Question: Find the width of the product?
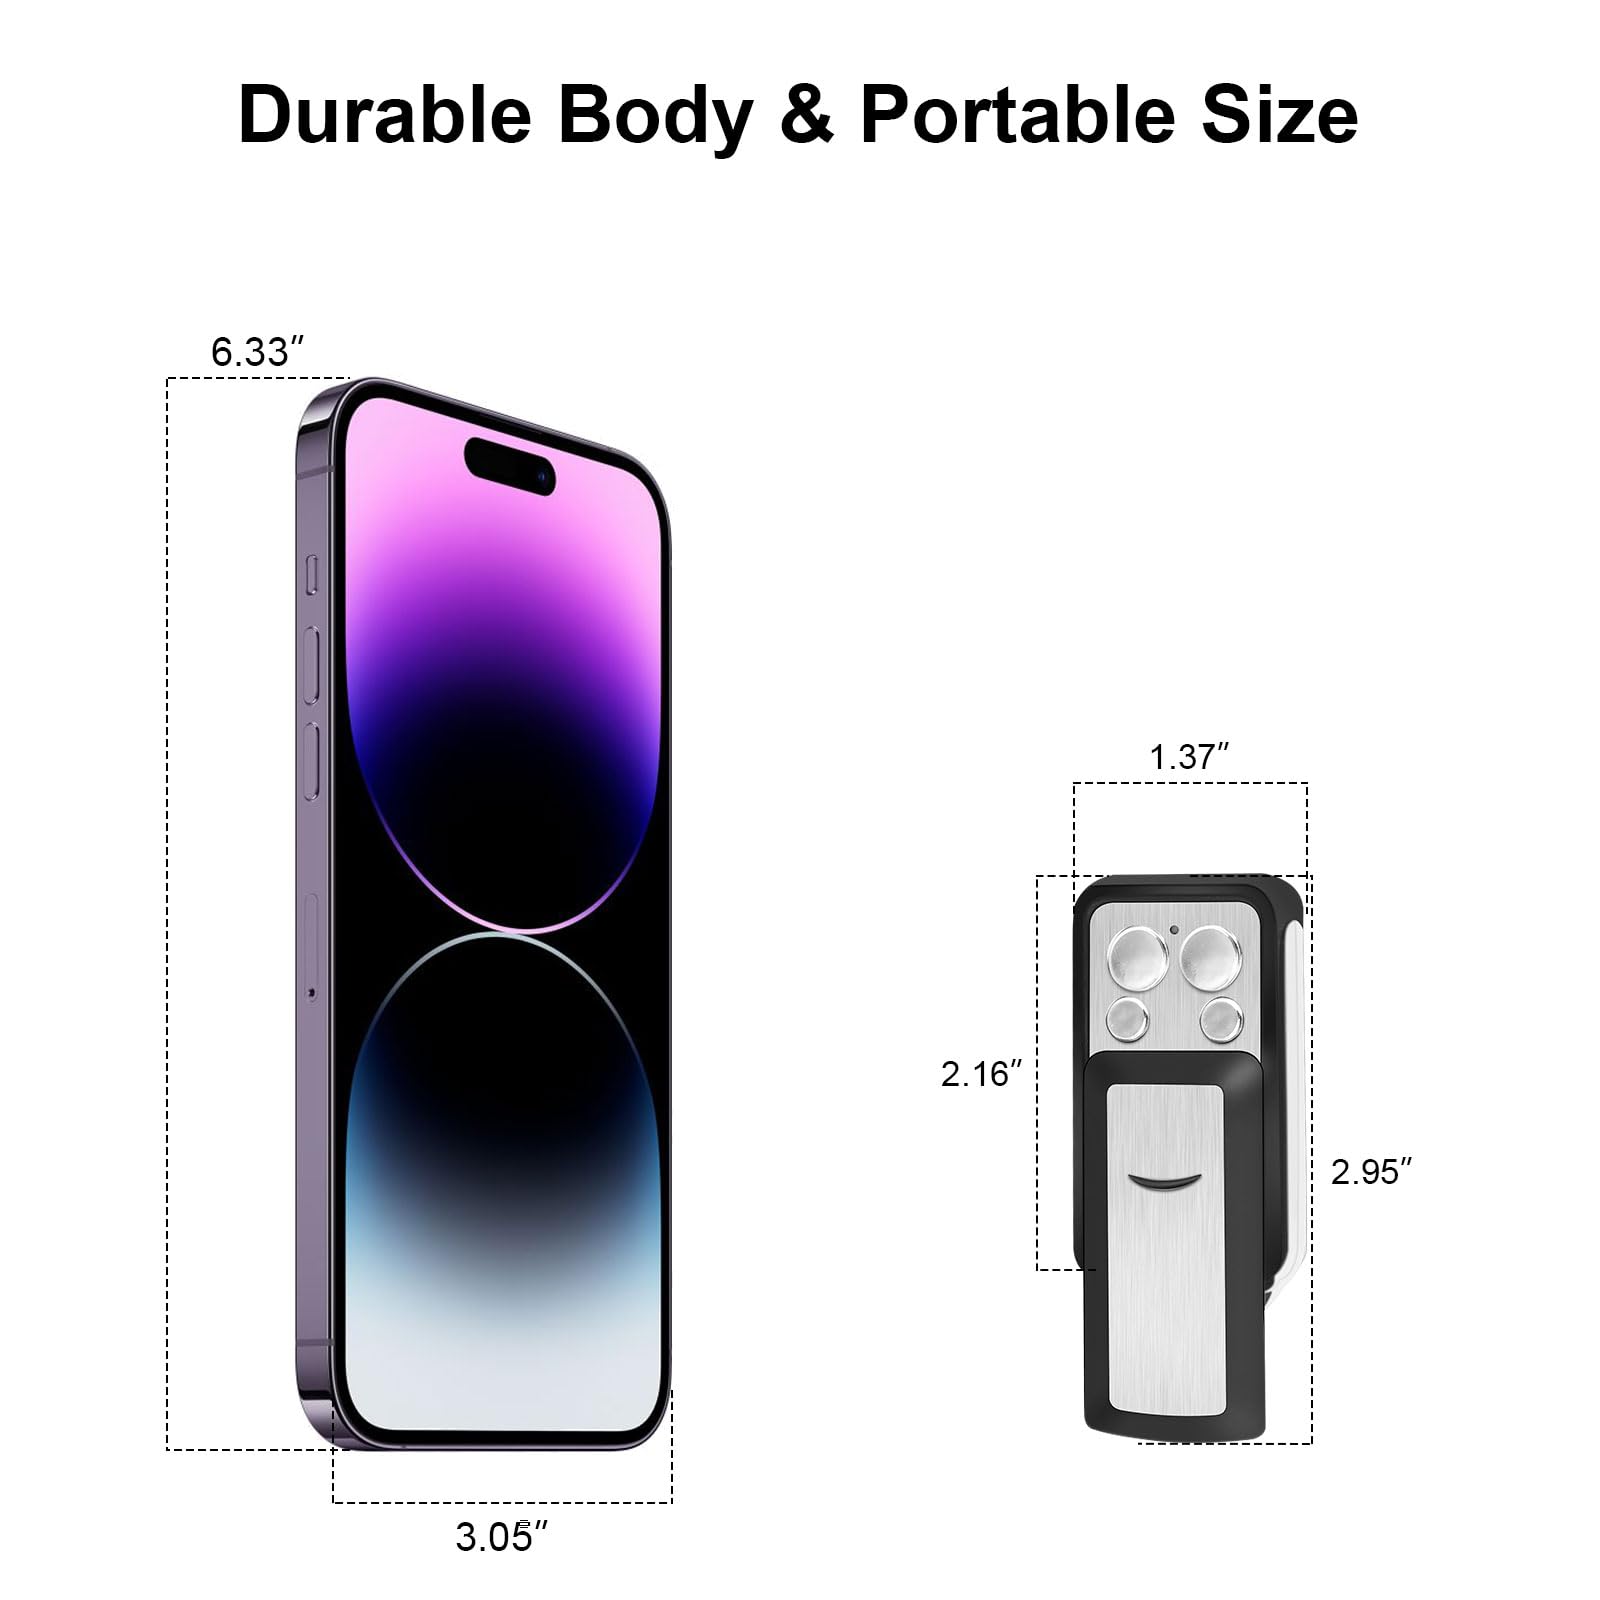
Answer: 1.37 inch